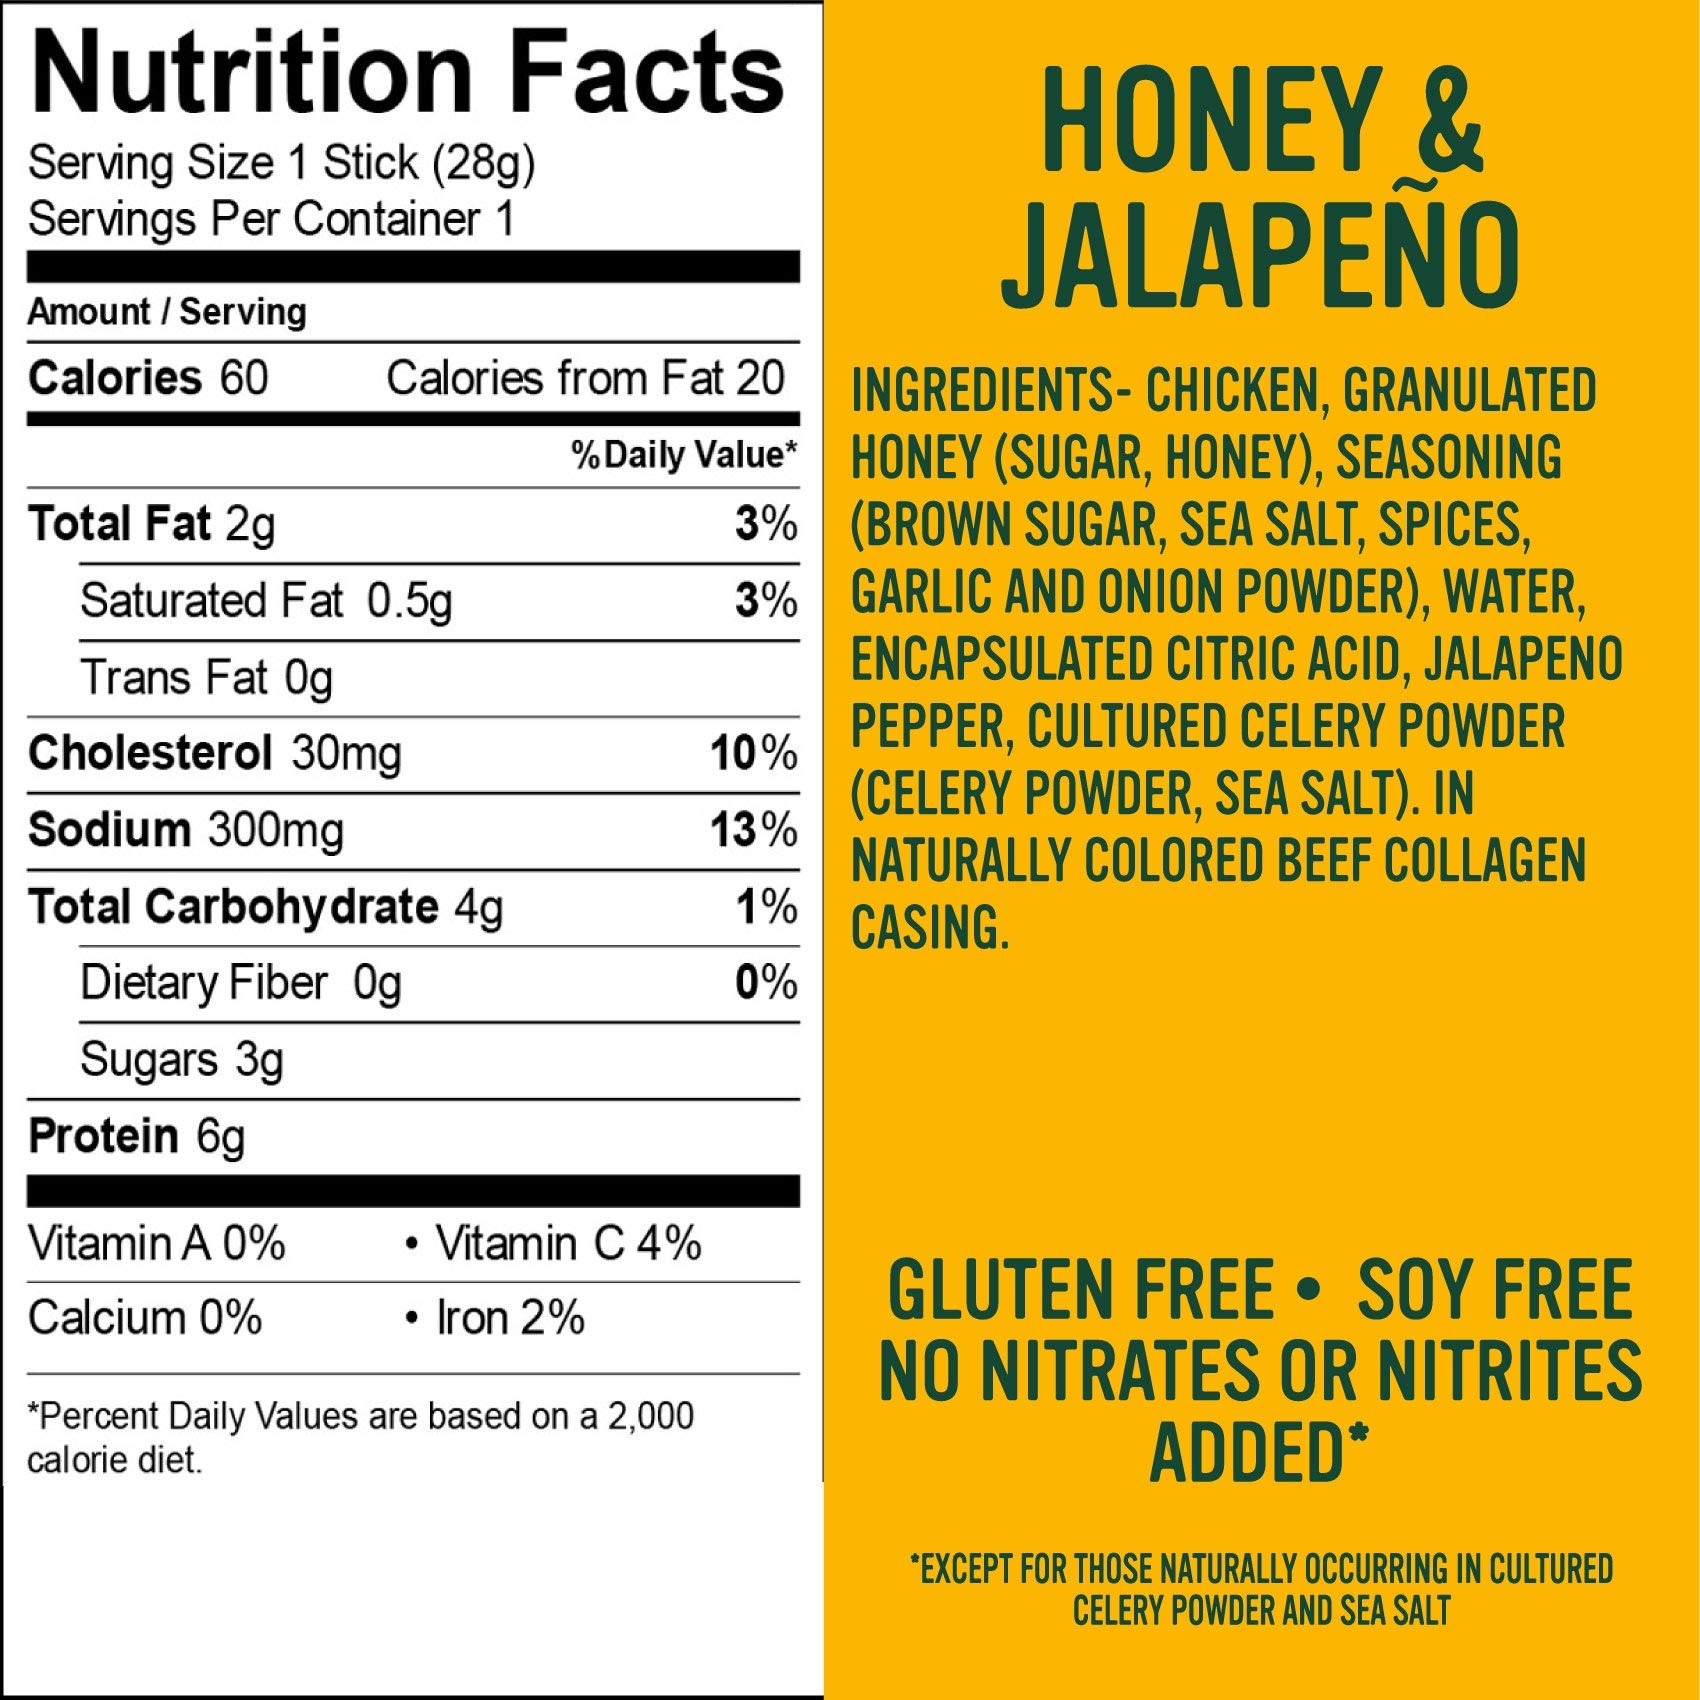
Item Name: Mighty Spark Chicken Snack Sticks 1 ounce (Pack of 48) (Honey & Jalapeno)
Product Description: Weve mixed a little bit of jalapeño heat with the smoothness of honey to make one delicious snack! Made with premium cuts of chicken, this snack stick clocks in at 60 calories and 6g of protein.
Value: 48.0
Unit: Ounce

Price: 1.94